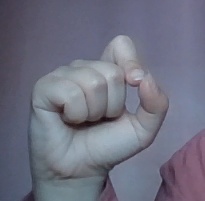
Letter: fa